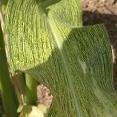
Crop: Maize
Condition: stripe-d